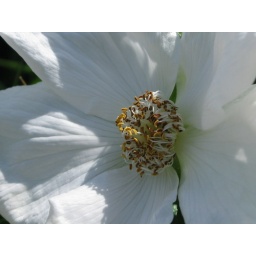
beach rose in June on the coast of Maine